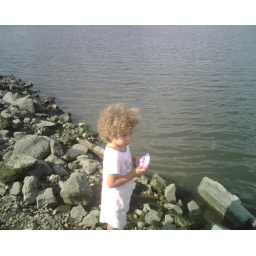
Throwing rocks in the water